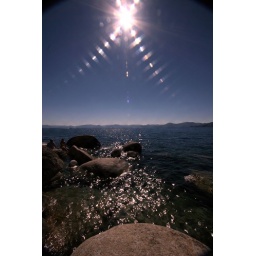
down on the water in lake tahoe